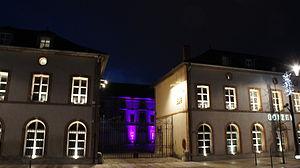
Maison de champagne Boizel .